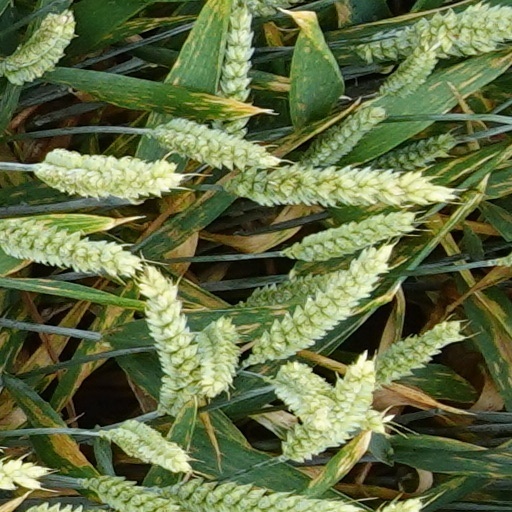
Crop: wheat